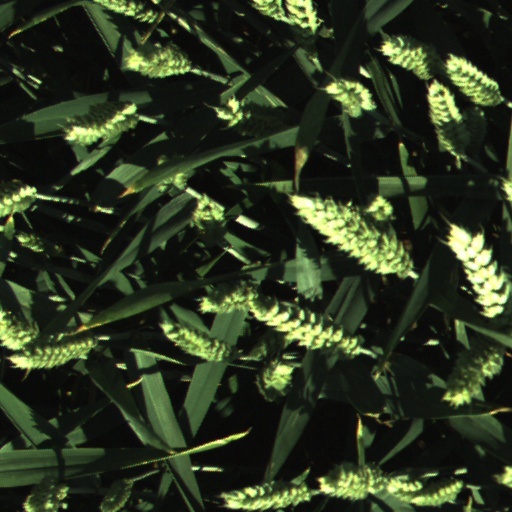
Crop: wheat